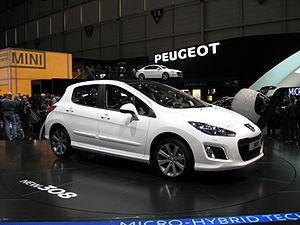
Salon international de l'automobile de Genève